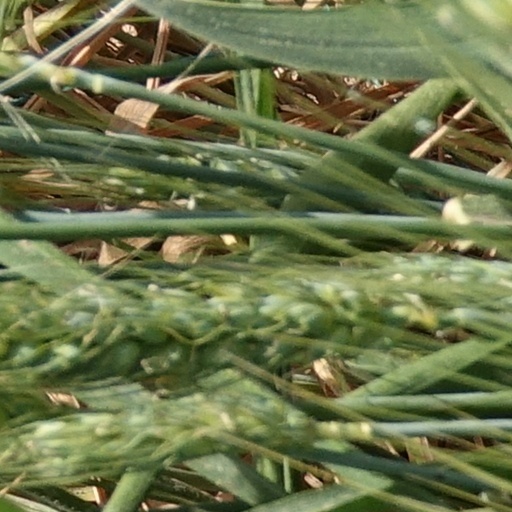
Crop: wheat